B612 Foundation

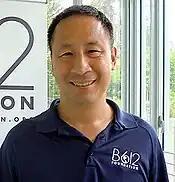
Ed Lu, co-founder and executive director, Asteroid Institute a B612 program

Edward Tsang "Ed" Lu (born July 1, 1963) is a co-founder and the chief executive officer of the B612 Foundation, and as well, a U.S. physicist and a former NASA astronaut. He is a veteran of two Space Shuttle missions and an extended stay aboard the International Space Station which included a six-hour spacewalk outside the station performing construction work. During his three missions he logged a total of 206 days in space.